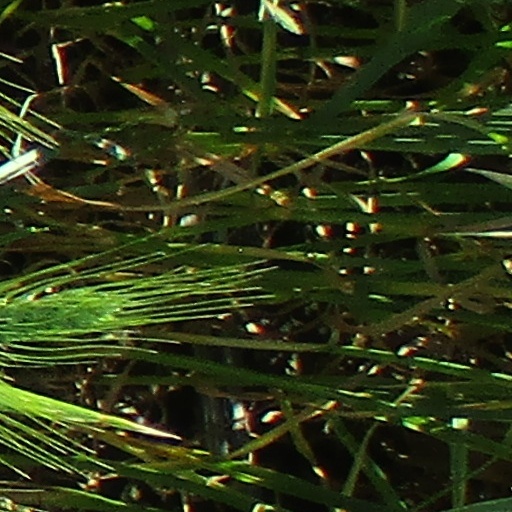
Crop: wheat